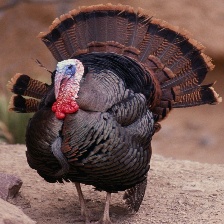
Species: WILD TURKEY
Scientific name: MELEAGRIS GALLOPAVO